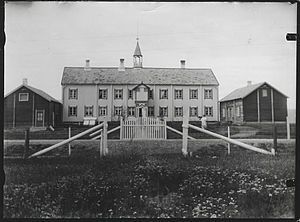
Altagård / Historie
Altagård  ca. mellem 1895 og 1918. Hovedbygningen blev genopbygget i 1956.
Altagård er en ejendom i Alta kommune i Norge. Den ligger på Altagårdsjordet, og ved E6.